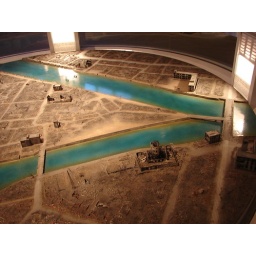
and immediately after the bomb. The prefecture building was almost immediately below the bomb, sturdily built concrete building, so the walls remained